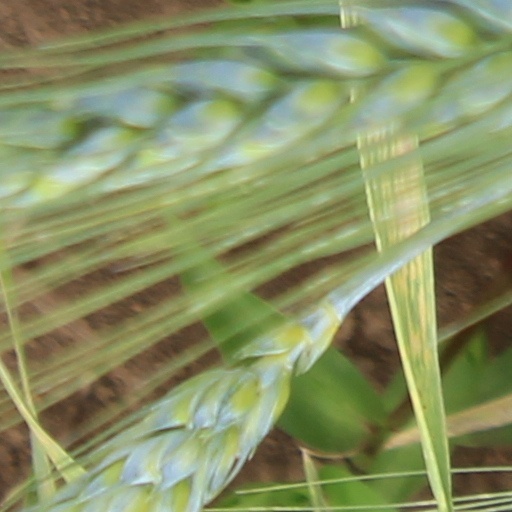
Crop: wheat